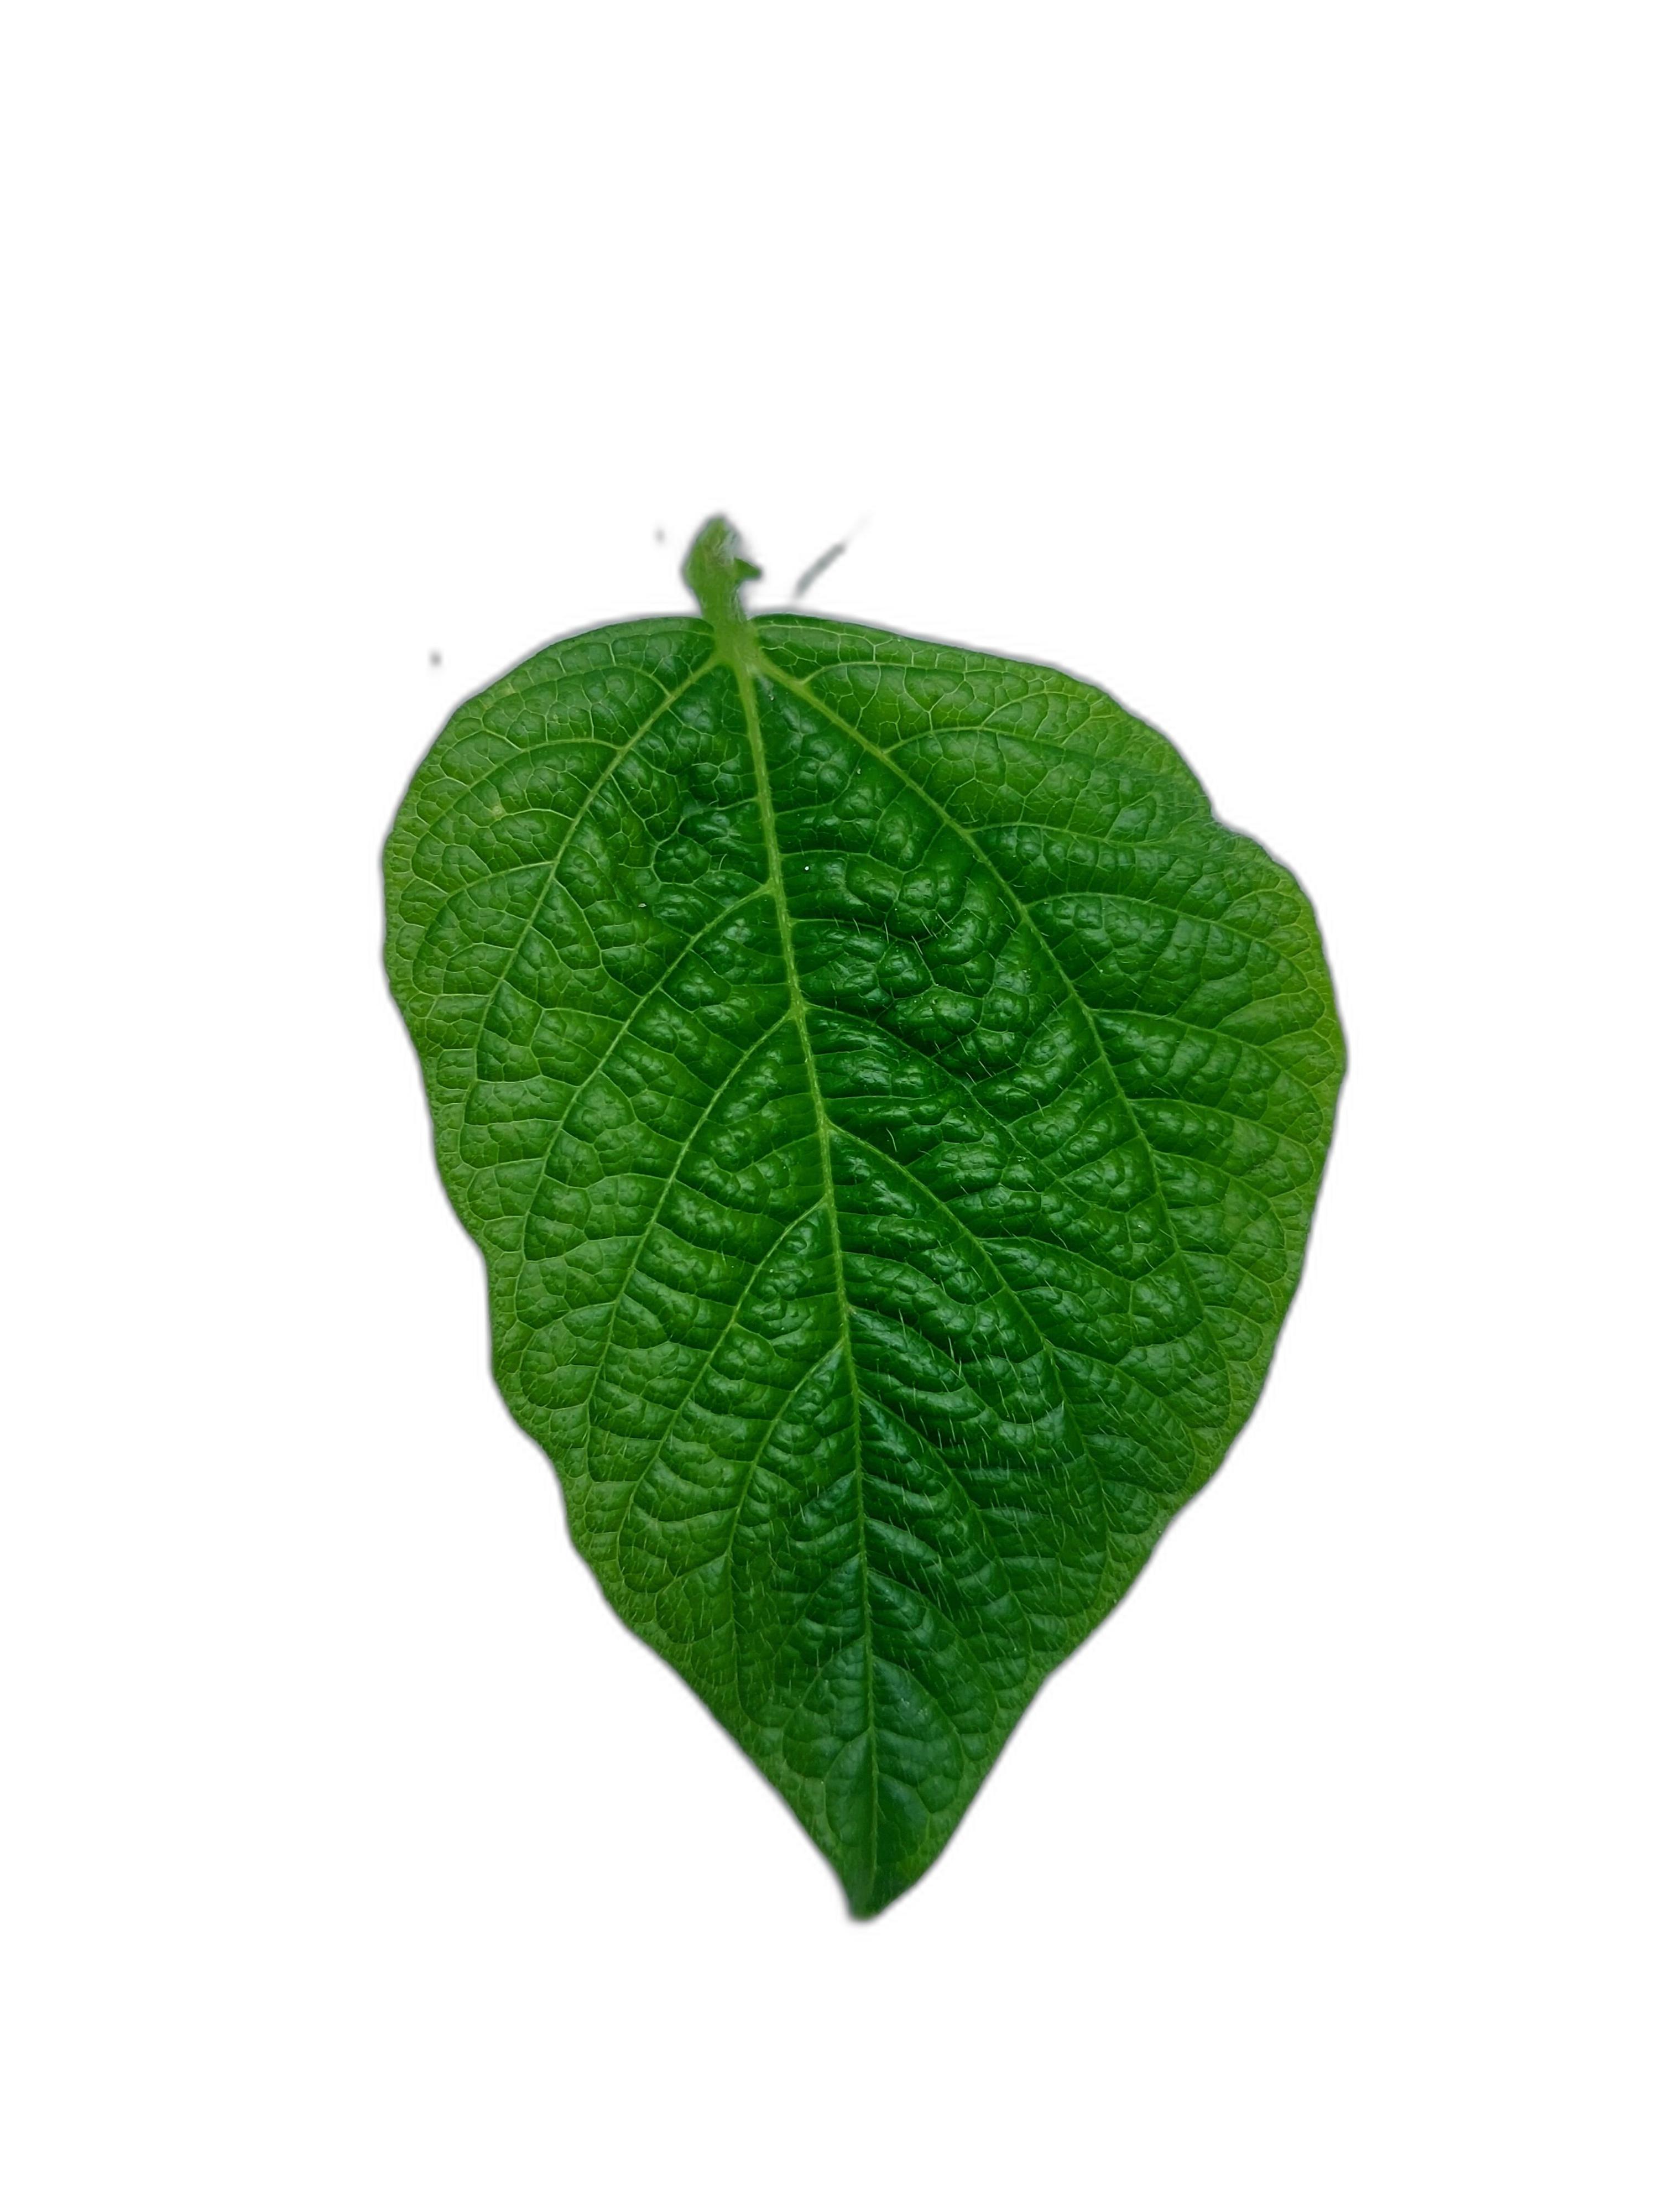
Label: Leaf Crinkle